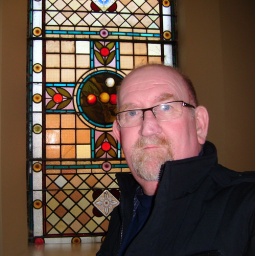
This simple but attractive stained glass window is in a redundant church which has been converted into flats.